IK Oskarshamn

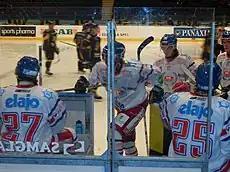
IK Oskarshamn (white uniforms) in a game against AIK.

Ishockeyklubben Oskarshamn, commonly known as IK Oskarshamn, is an ice hockey club from Oskarshamn in Sweden. The team plays in the second-highest league, the HockeyAllsvenskan. The 2019–20 season was the team's first season in the top-tier league, the Swedish Hockey League.